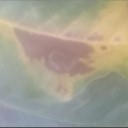
Label: Leaf_rust